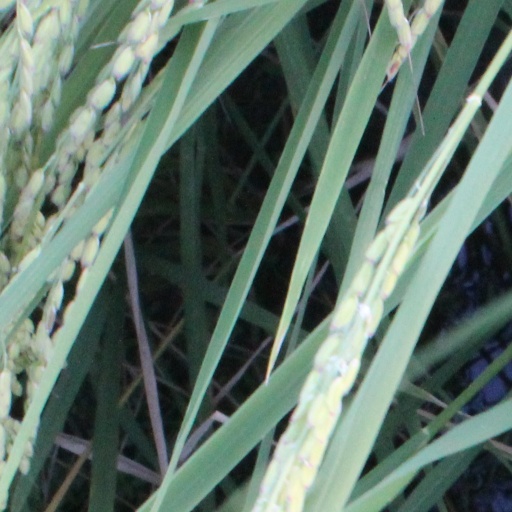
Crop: rice